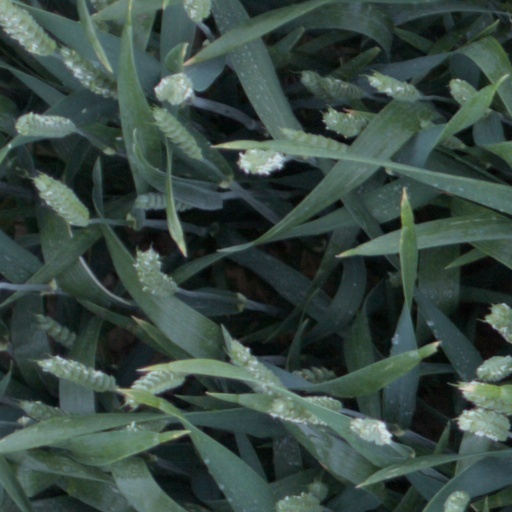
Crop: wheat